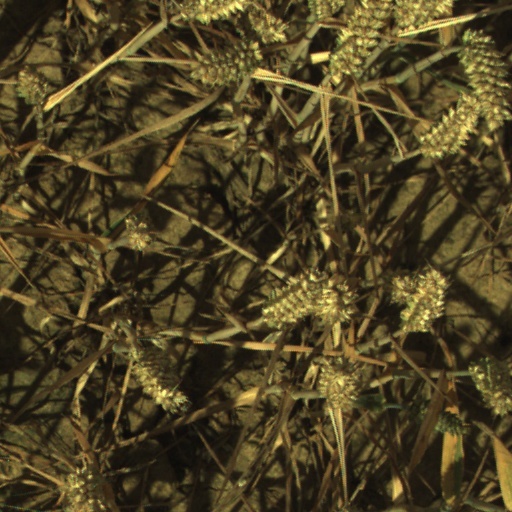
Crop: wheat